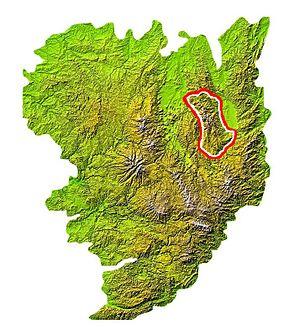
Situation des Monts du Forez sur la carte du Massi central
Les monts du Forez sont une chaîne de montagne du Massif central séparant la vallée de la Dore de la plaine du Forez. Ils culminent à Pierre-sur-Haute à 1 634 mètres d'altitude.
Le Rallye du Forez est une épreuve de rallye française se déroulant sur asphalte, annuellement organisée par l’Association Sportive Automobile du Forez.